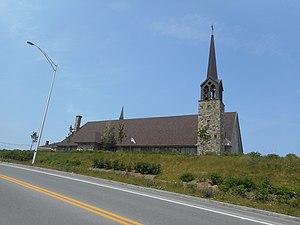
Église de Sainte-Cécile, route 132, Cloridorme, Québec patrimoine-culturel.gouv.qc.ca
Cloridorme est une municipalité de canton du Québec au Canada située dans la municipalité régionale de comté de La Côte-de-Gaspé en Gaspésie–Îles-de-la-Madeleine. En plus du village de Cloridorme en tant que tel, la municipalité comprend cinq hameaux : Cloridorme-Ouest, L'Anse-aux-Canons, Petite-Anse, Pointe-à-la-Frégate et Saint-Yvon. Lors du recensement de 2016, Cloridorme avait une population de 671 habitants.